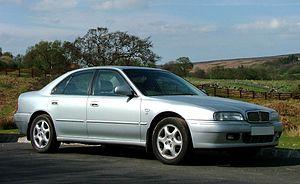
La Rover 600 est une automobile de type familiale produite par le constructeur automobile britannique Rover de 1993 à 1999. Elle était fabriquée à Oxford. La 600 était construite sur la même base que la 5ème génération de l'Honda Accord. Elle a été remplacée en 1999 par la Rover 75.
Rover était un constructeur automobile britannique actif entre 1904 et sa faillite en 2005. D'abord fabricant de cycles à la fin du XIXᵉ siècle, l'entreprise se spécialise dans les automobiles haut-de-gamme dès le début du XXᵉ siècle, segment dans lequel elle parvient à s'imposer au cours des années 1930. Au lendemain de la Seconde Guerre mondiale, Rover expérimente la propulsion à gaz et, tout en continuant à proposer des berlines de standing, s'impose comme un constructeur de premier plan de véhicules tout-terrains, avec les Land et Range Rover.